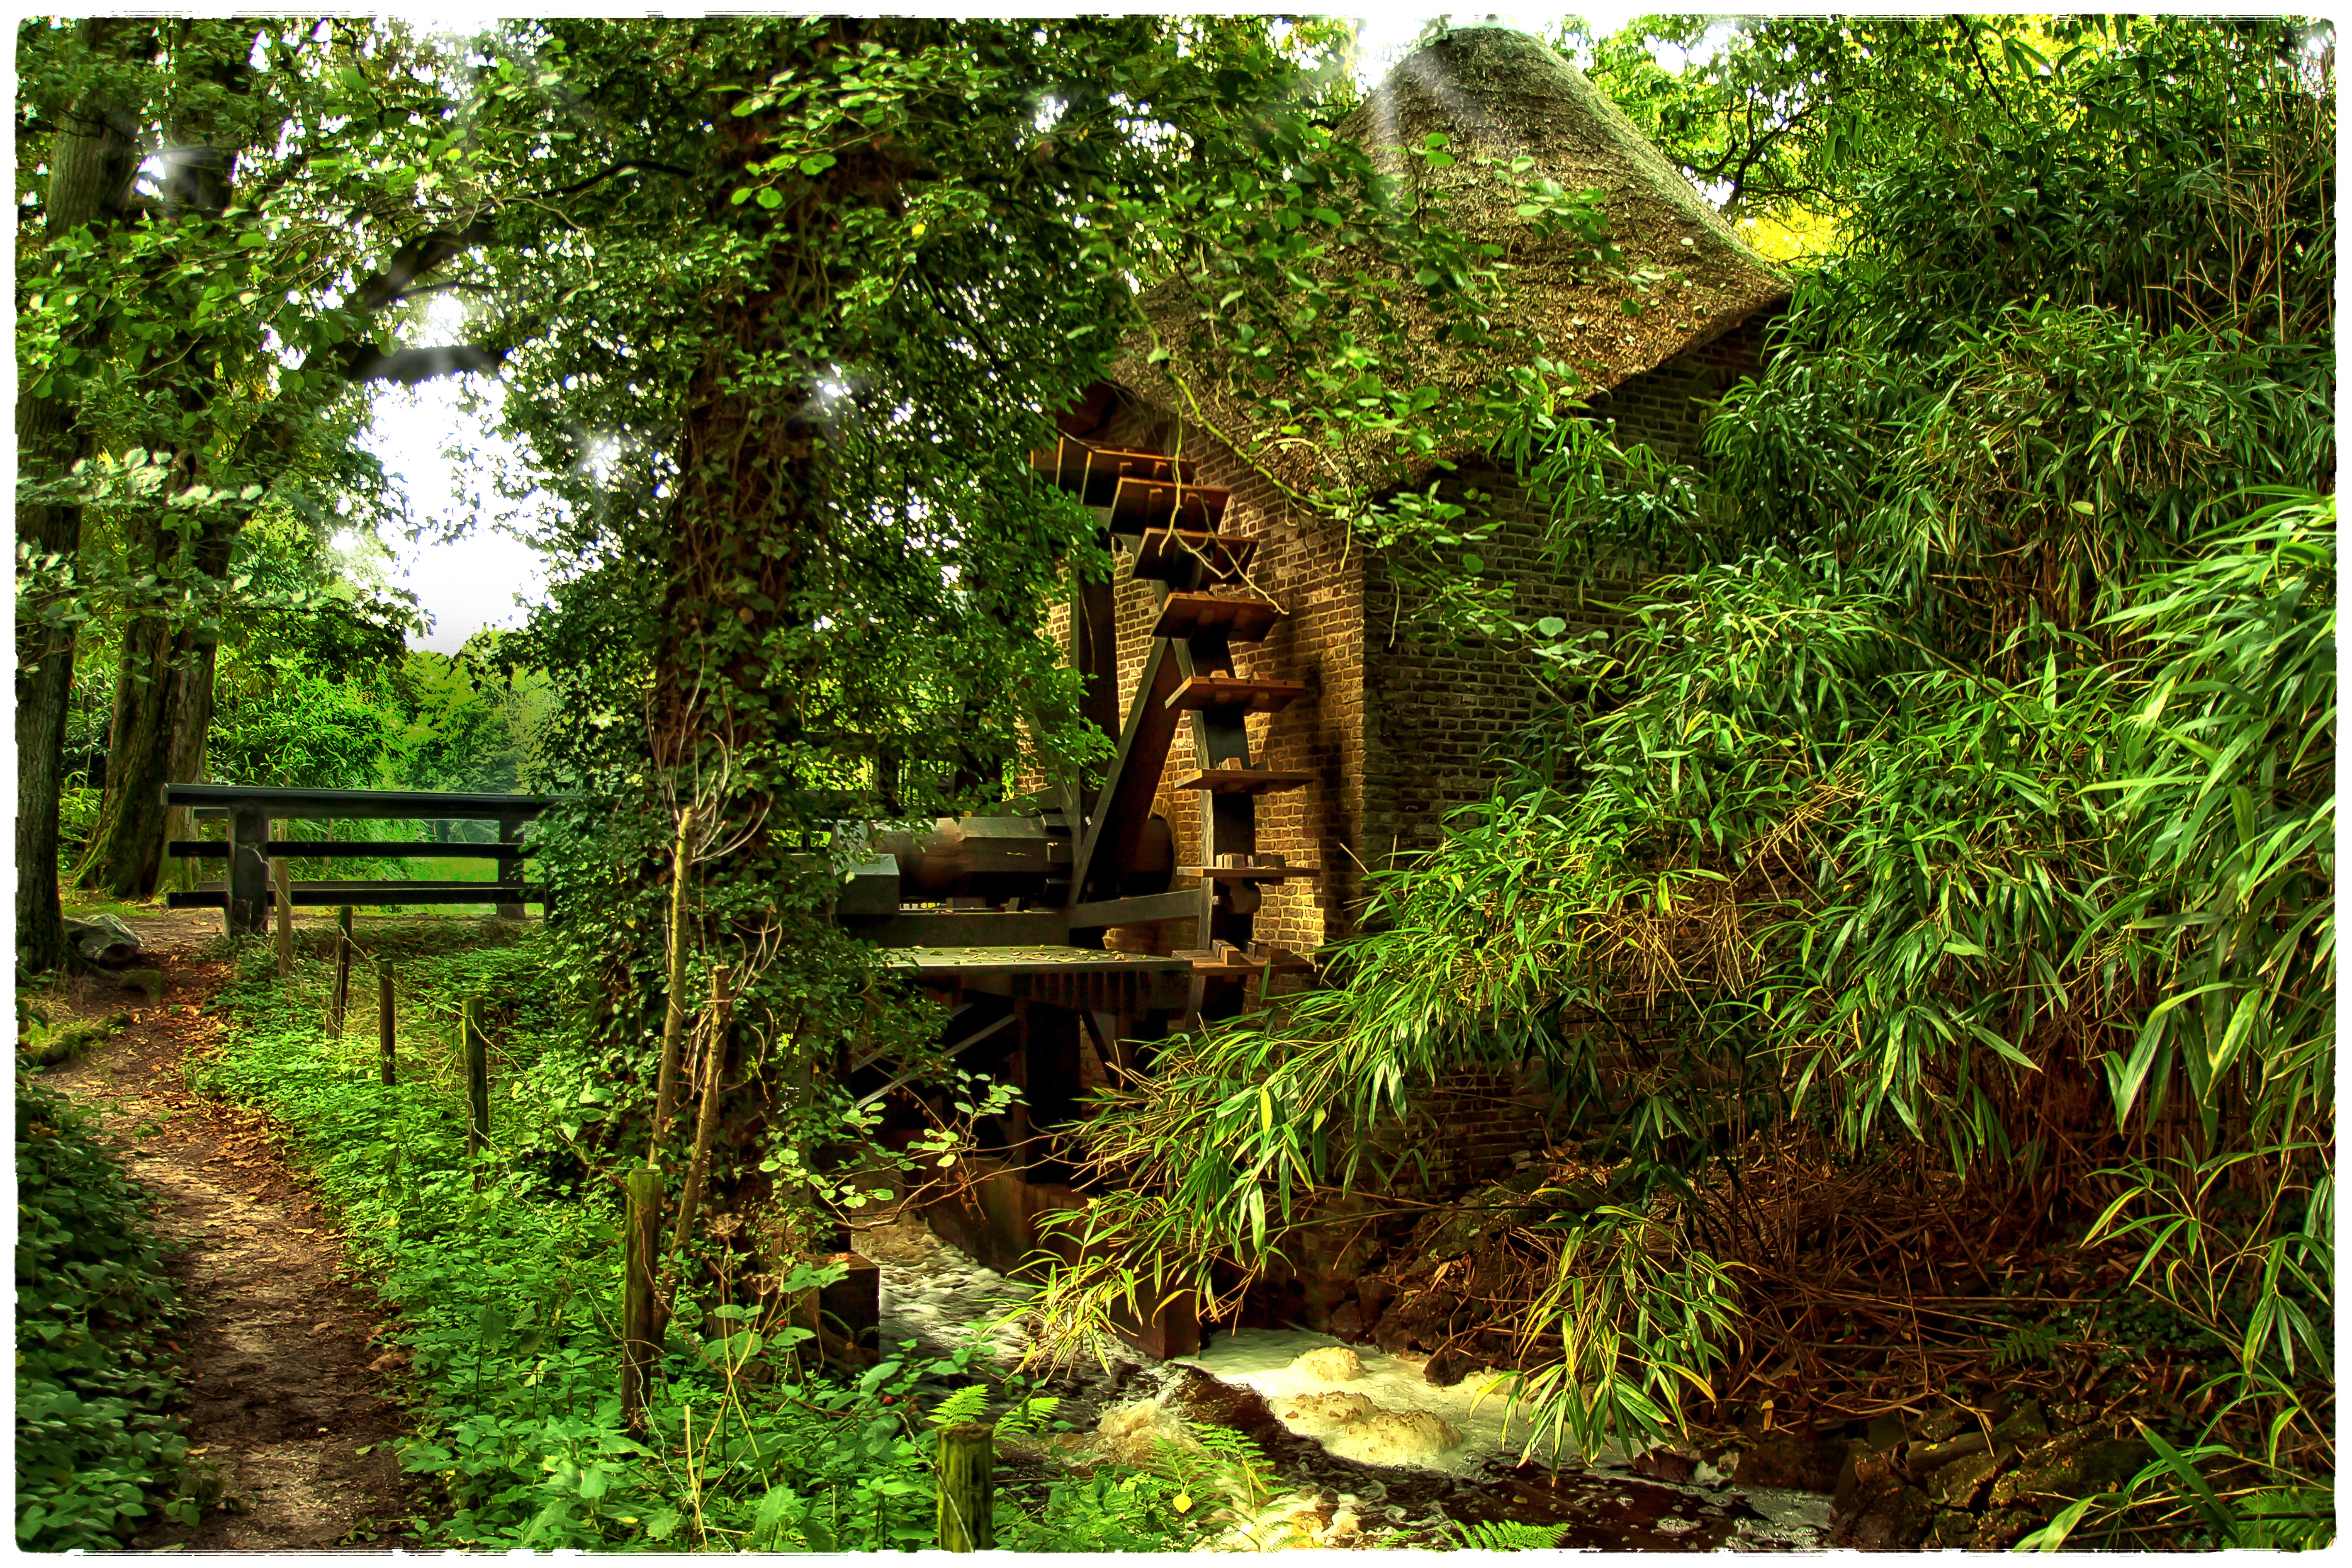
water, nature, forest, plant, wood, lawn, old, river, green, jungle, backyard, brown, garden, transience, rainforest, woodland, bach, habitat, yard, past, transient, waterwheel, water mill, natural environment, outdoor structure